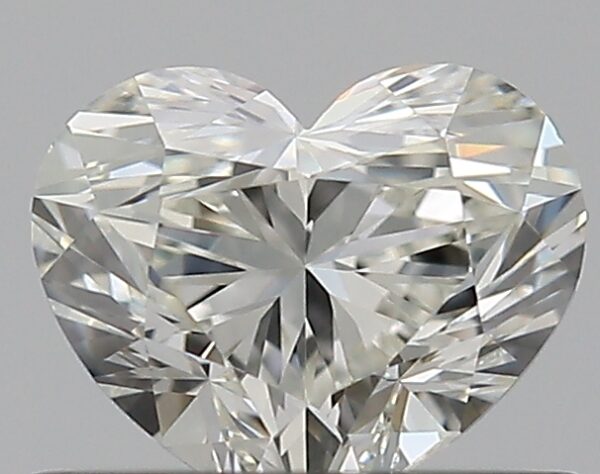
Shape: heart
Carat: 0.5
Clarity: VS2
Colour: J
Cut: GD
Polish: EX
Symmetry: VG
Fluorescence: F
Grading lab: GIA
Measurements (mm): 4.49 x 5.44 x 3.35